Amelia Gayle Gorgas

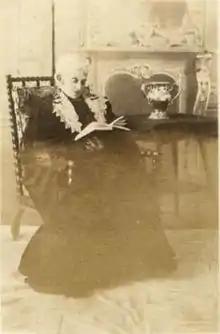
Amelia Gayle Gorgas in her later years

Amelia Gayle Gorgas (June 1, 1826 – January 3, 1913) was librarian and postmaster of the University of Alabama for 25 years until her retirement at the age of eighty in 1907. She expanded the library from 6,000 to 20,000 volumes. The primary library at the university is named after her. A native of Greensboro, Alabama, Amelia was the daughter of Alabama governor John Gayle, the wife of Pennsylvania-born Confederate general Josiah Gorgas and the mother of Surgeon General William C. Gorgas. She was inducted into the Alabama Women's Hall of Fame in 1977.